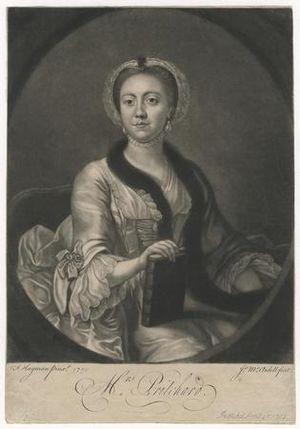
James MacArdell est un graveur en manière noire irlandais. Il est considéré, avec Richard Earlom, comme l'un des meilleurs spécialistes de cette technique.